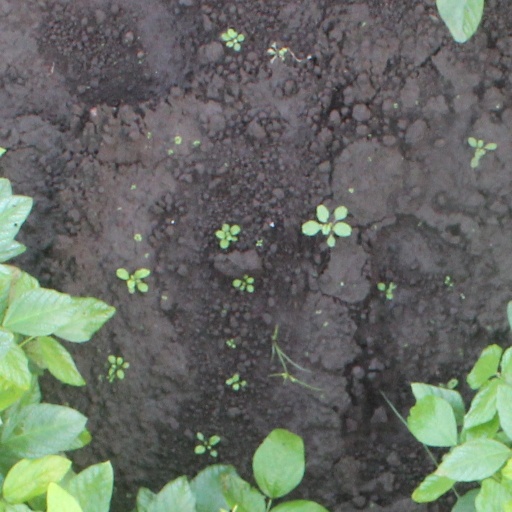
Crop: soybean